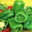
Label: sweet_pepper